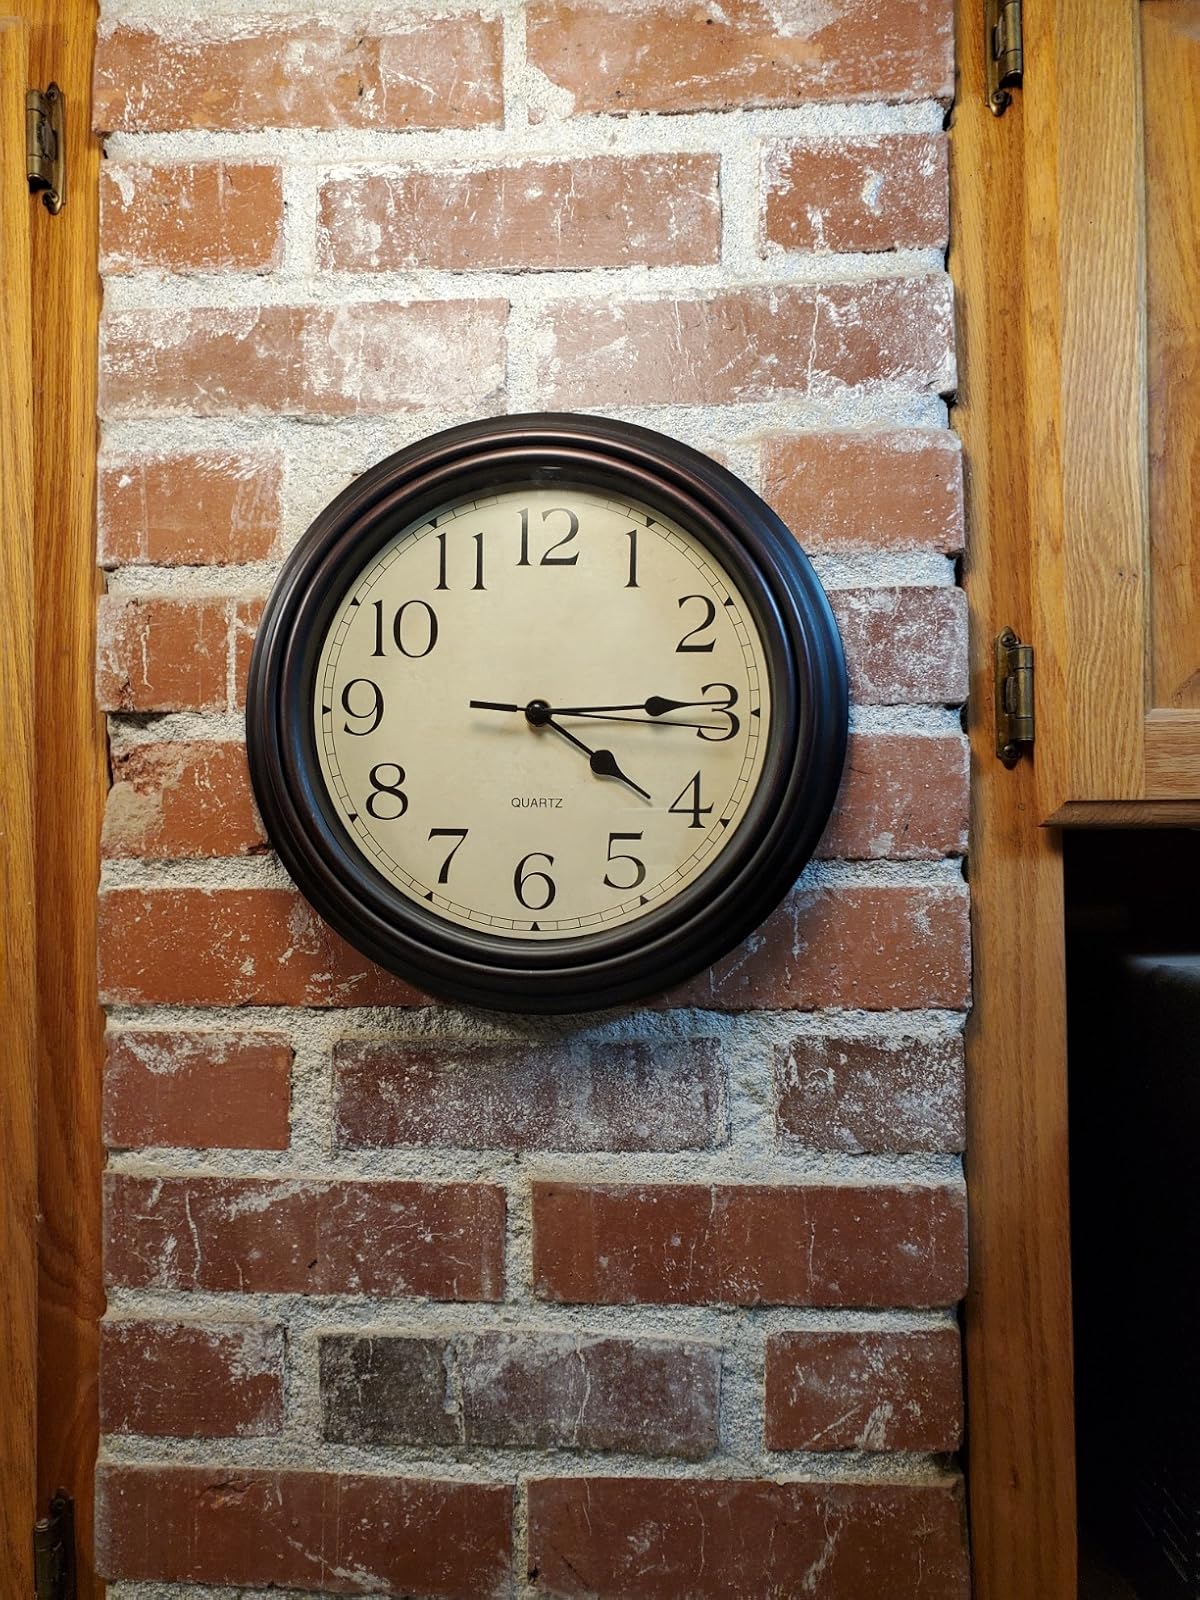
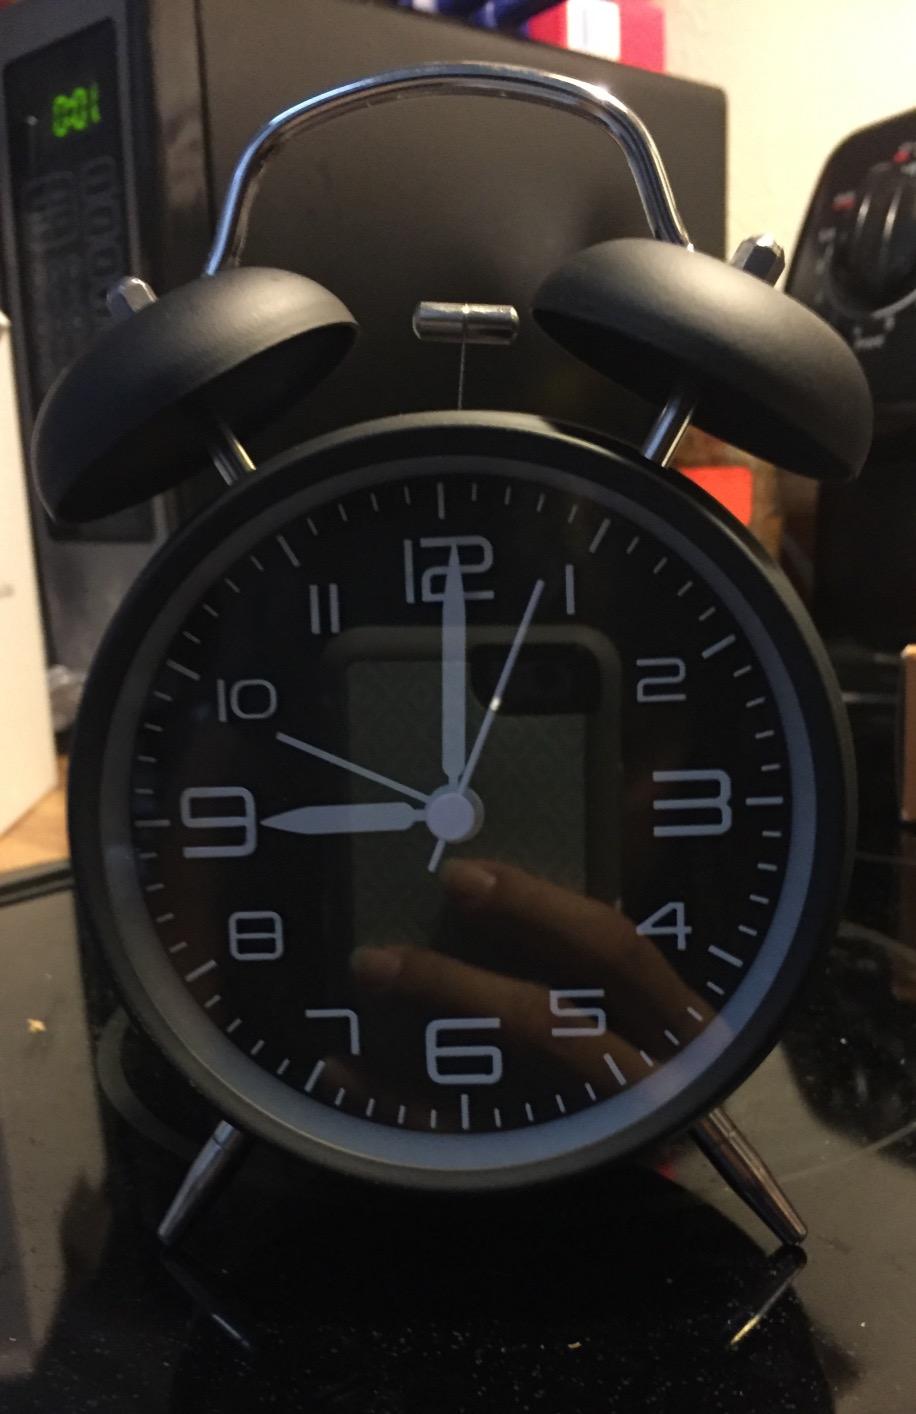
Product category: clock
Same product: no